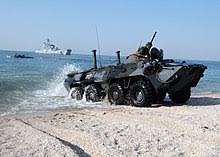
Label: BTR